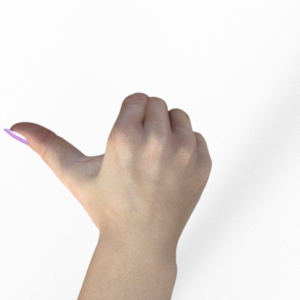
Label: rock